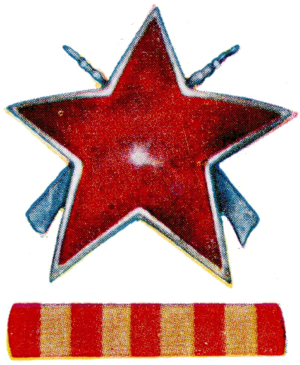
Ordre de l'Etoile partisan avec fusils
Beaucoup d'ordres, de décorations et de médailles de la République fédérative socialiste de Yougoslavie ont été créés pendant le Seconde Guerre mondiale, au cours de la lutte de libération nationale, notamment par un décret du commandement suprême des Partisans yougoslaves en date du 15 août 1943. Ces distinctions ont, avec d'autres plus tardives, ont été attribuées en 1945 et 1992, à des militaires, à des civils ou à des organisations socio-politiques. Après la dislocation de la Yougoslavie, certaines d'entre elles ont été maintenues jusqu'au temps de la Serbie-et-Monténégro, qui a duré jusqu'en 2006.